G.I. coffeehouses

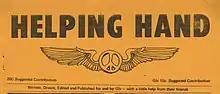
Masthead from "Helping Hand" G.I. underground newspaper at the Mountain Home Air Force Base published from 1971 to 1974

The Covered Wagon coffeehouse opened in early 1971 in a converted theater in Mountain Home, Idaho, near the Mountain Home Air Force Base. GIs from the base began publishing an underground newspaper called "The Helping Hand". The rural Idaho town's pro-military establishment was hostile to the idea of GIs organizing against the war and waged a campaign against the coffeehouse. The local newspaper published letters urging physical attacks on the Wagon and its members and on November 21, 1971, the coffeehouse was burned to the ground by unknown arsonists. This attack generated national media coverage, including an appeal for support published in "The New York Review of Books" and signed by a number of prominent people, but the cause of the fire was never investigated by the town's authorities.